SMS Kaiserin und Königin Maria Theresia

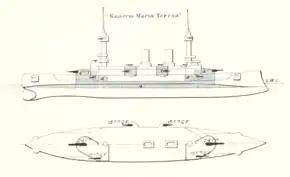
Line-drawing of "Kaiserin und Königin Maria Theresia"

"Kaiserin und Königin Maria Theresia" was long at the waterline and long overall. She had a beam of and a draft of . The displacement of the ship grew over the course of construction, and by the time the ship was finished, she displaced as designed, and at full load she displaced . Her hull incorporated a pronounced ram bow. A pair of heavy military masts were fitted initially, but they proved to negatively affect the ship's stability, so they were removed later in her career. She had a crew of 32 officers and 443 men. Steering was controlled with a single rudder.